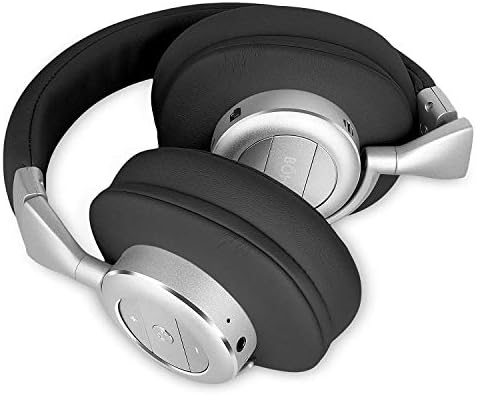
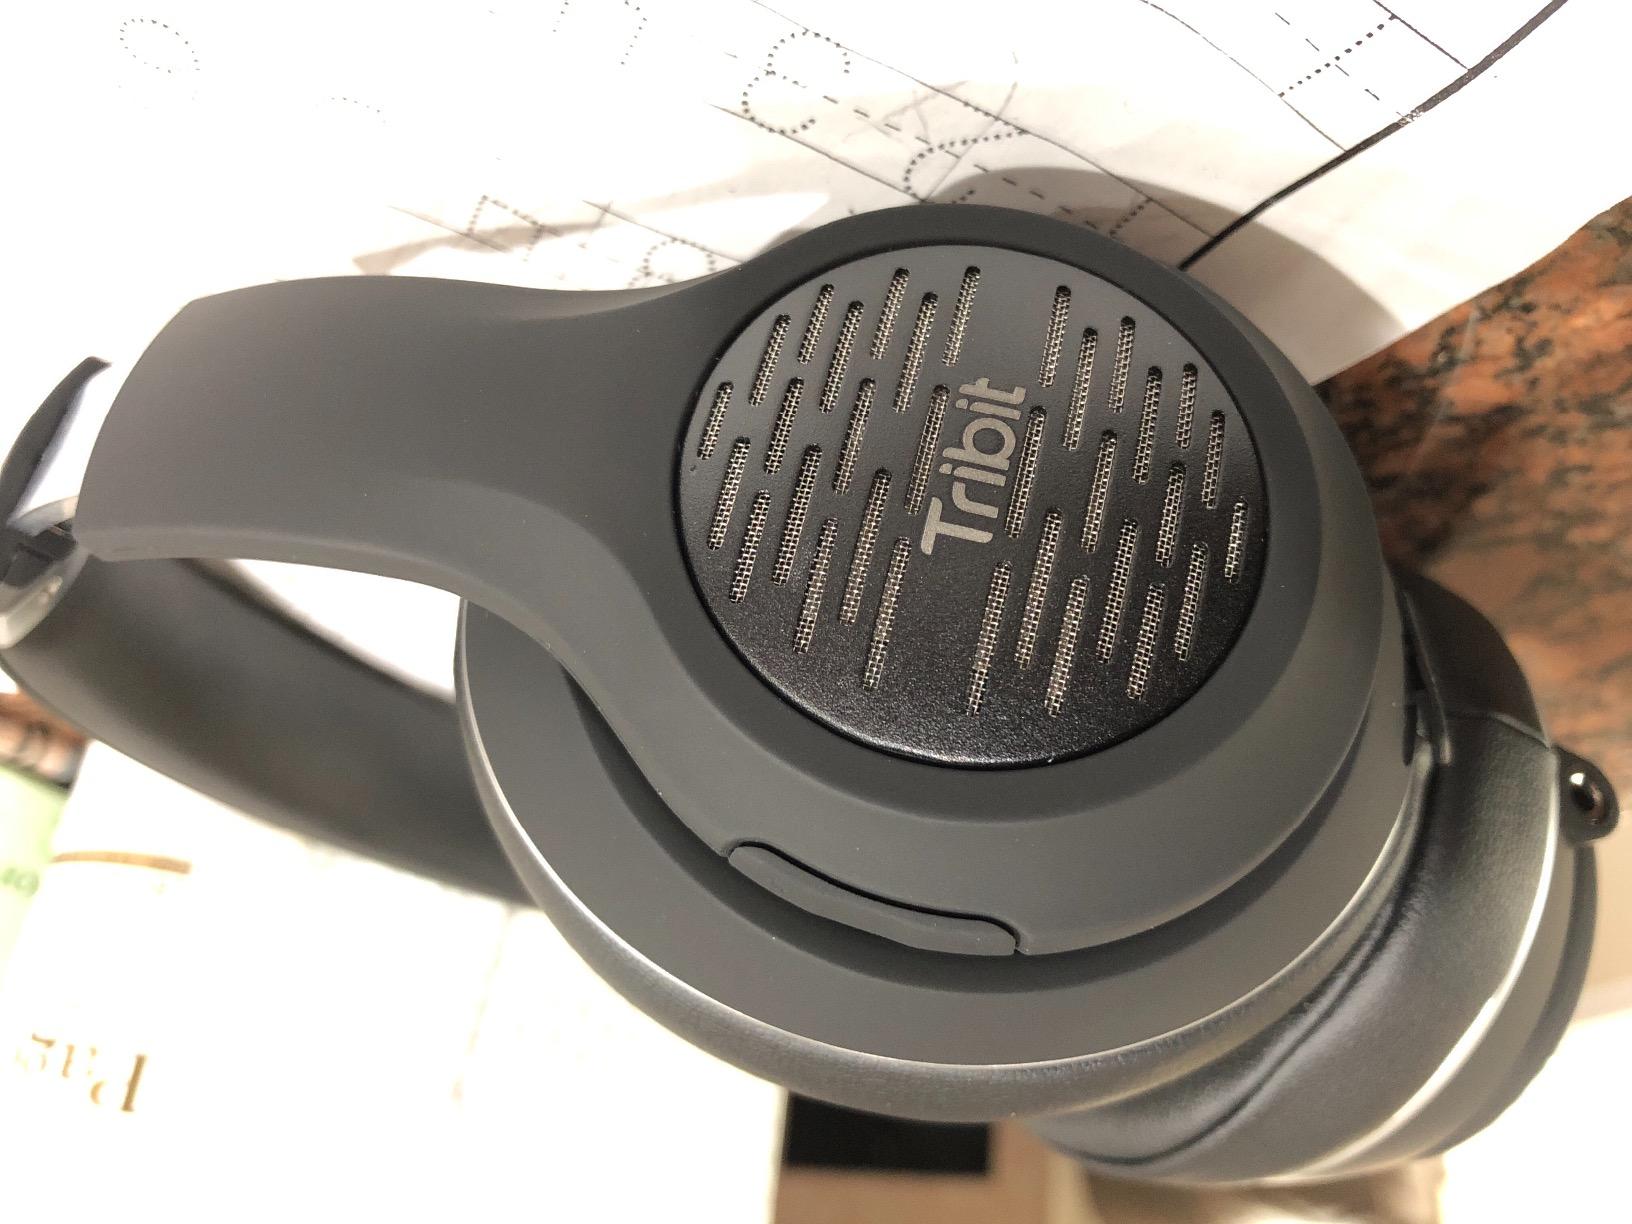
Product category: headphones
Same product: no